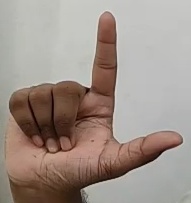
ASL sign: L